United Kingdom during the Turkish War of Independence

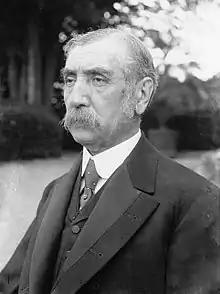
Damad Ferit Pasha, pro-British Ottoman politician and opponent of the Turkish national movement

British forces occupied Eskişehir Station on 23 January 1919, to inspect the railway line after World War I. Kuva-yi Milliye forces led by Ali Fuat Pasha (Cebesoy) ended the occupation on 20 March 1920.